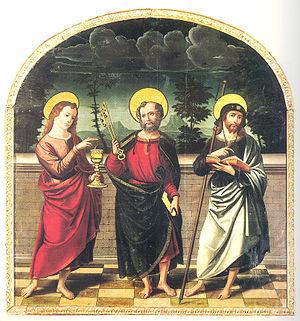
Lorenzo de Ávila est un peintre espagnol de la Renaissance, né ca. 1473 et mort à Toro en 1570.